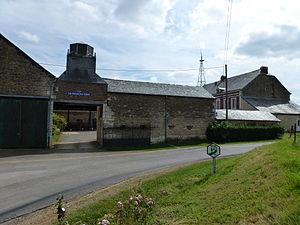
Auge est une commune française, située dans le département des Ardennes en région Grand Est.